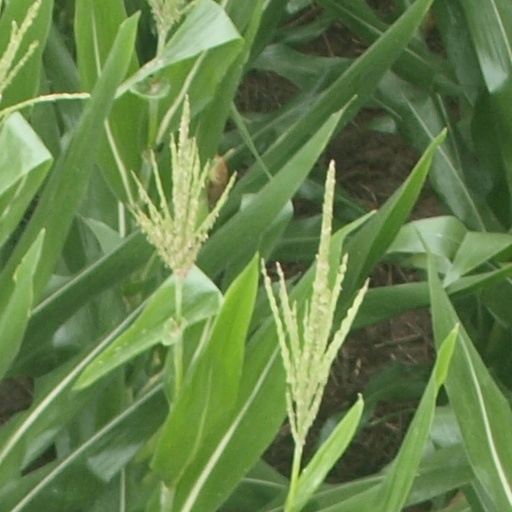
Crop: maize; corn